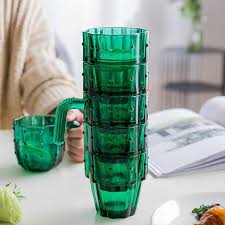
Waste category: glass